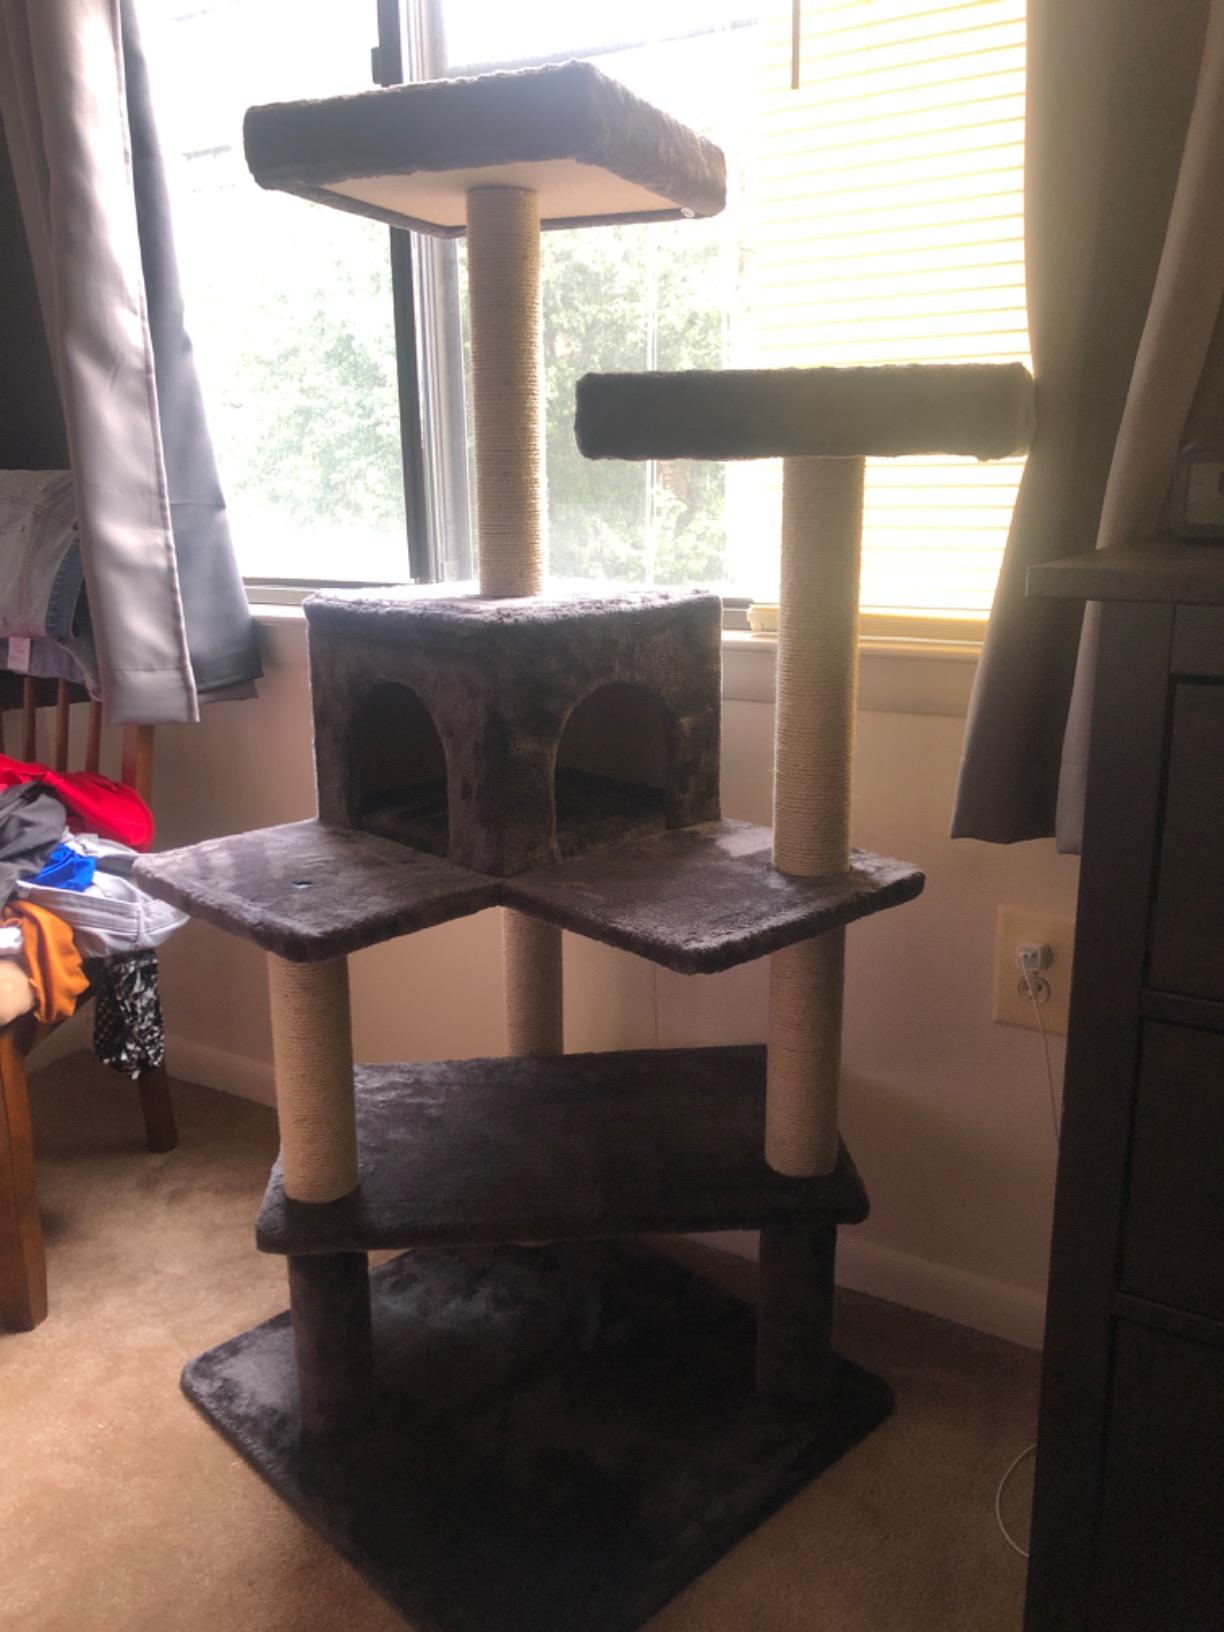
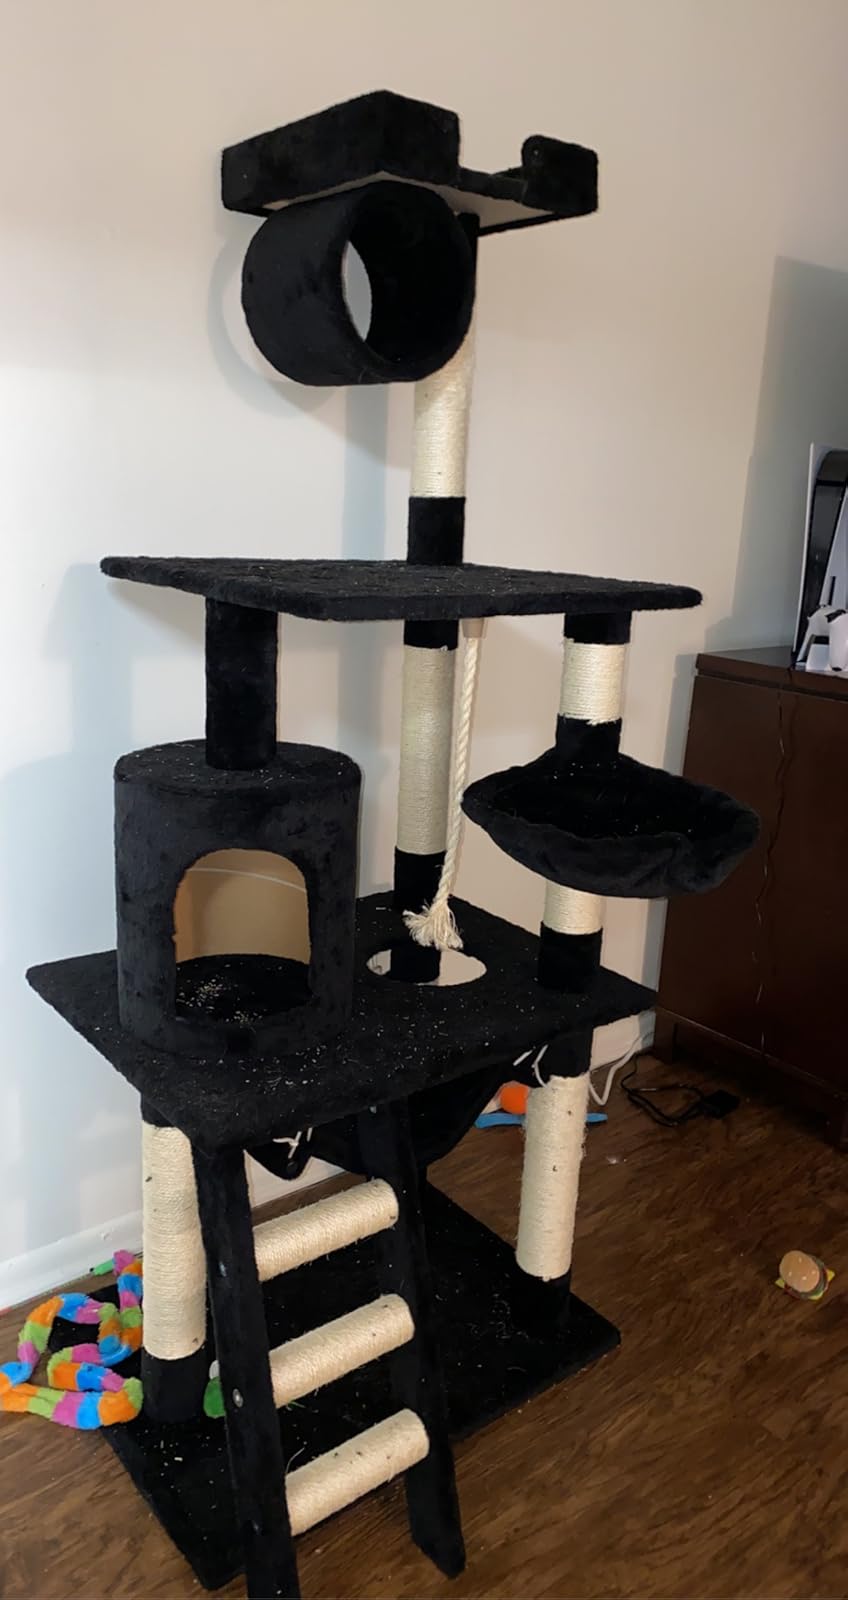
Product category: items_cat tree
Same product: no